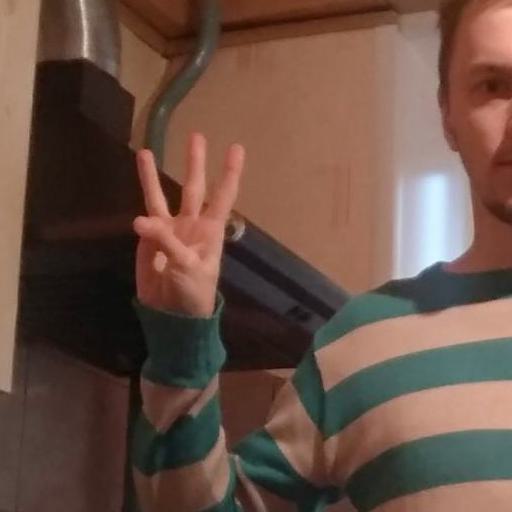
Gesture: three